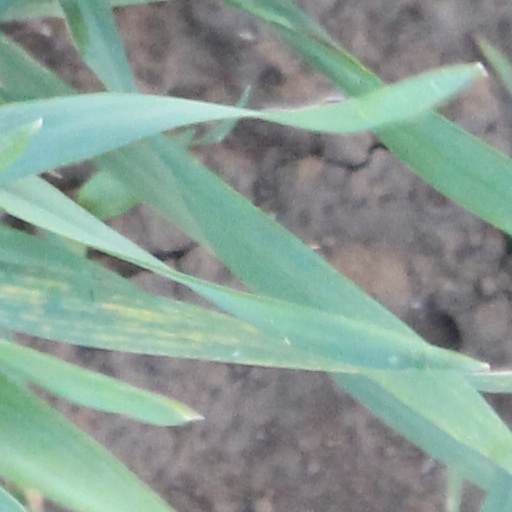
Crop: wheat